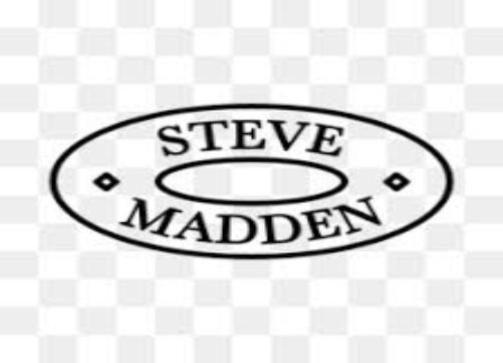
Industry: Clothes